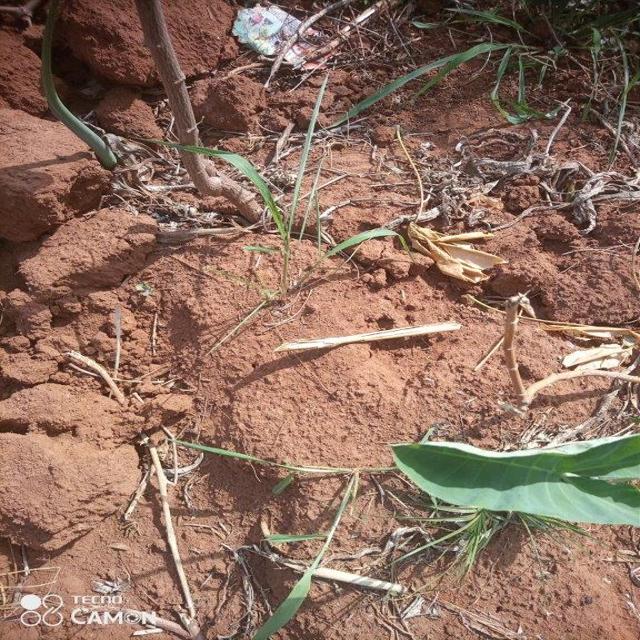
Label: Healthy